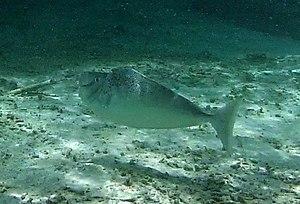
Un nason à gros nez (Naso tuberosus) aux Maldives (atoll de Baa).
L'atoll de Baa est un archipel circulaire des Maldives situé dans la division administrative du même nom, et comprenant géographiquement la moitié sud de l'atoll Maalhosmadulu.